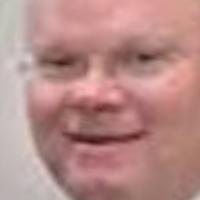
Age group: age 41-55